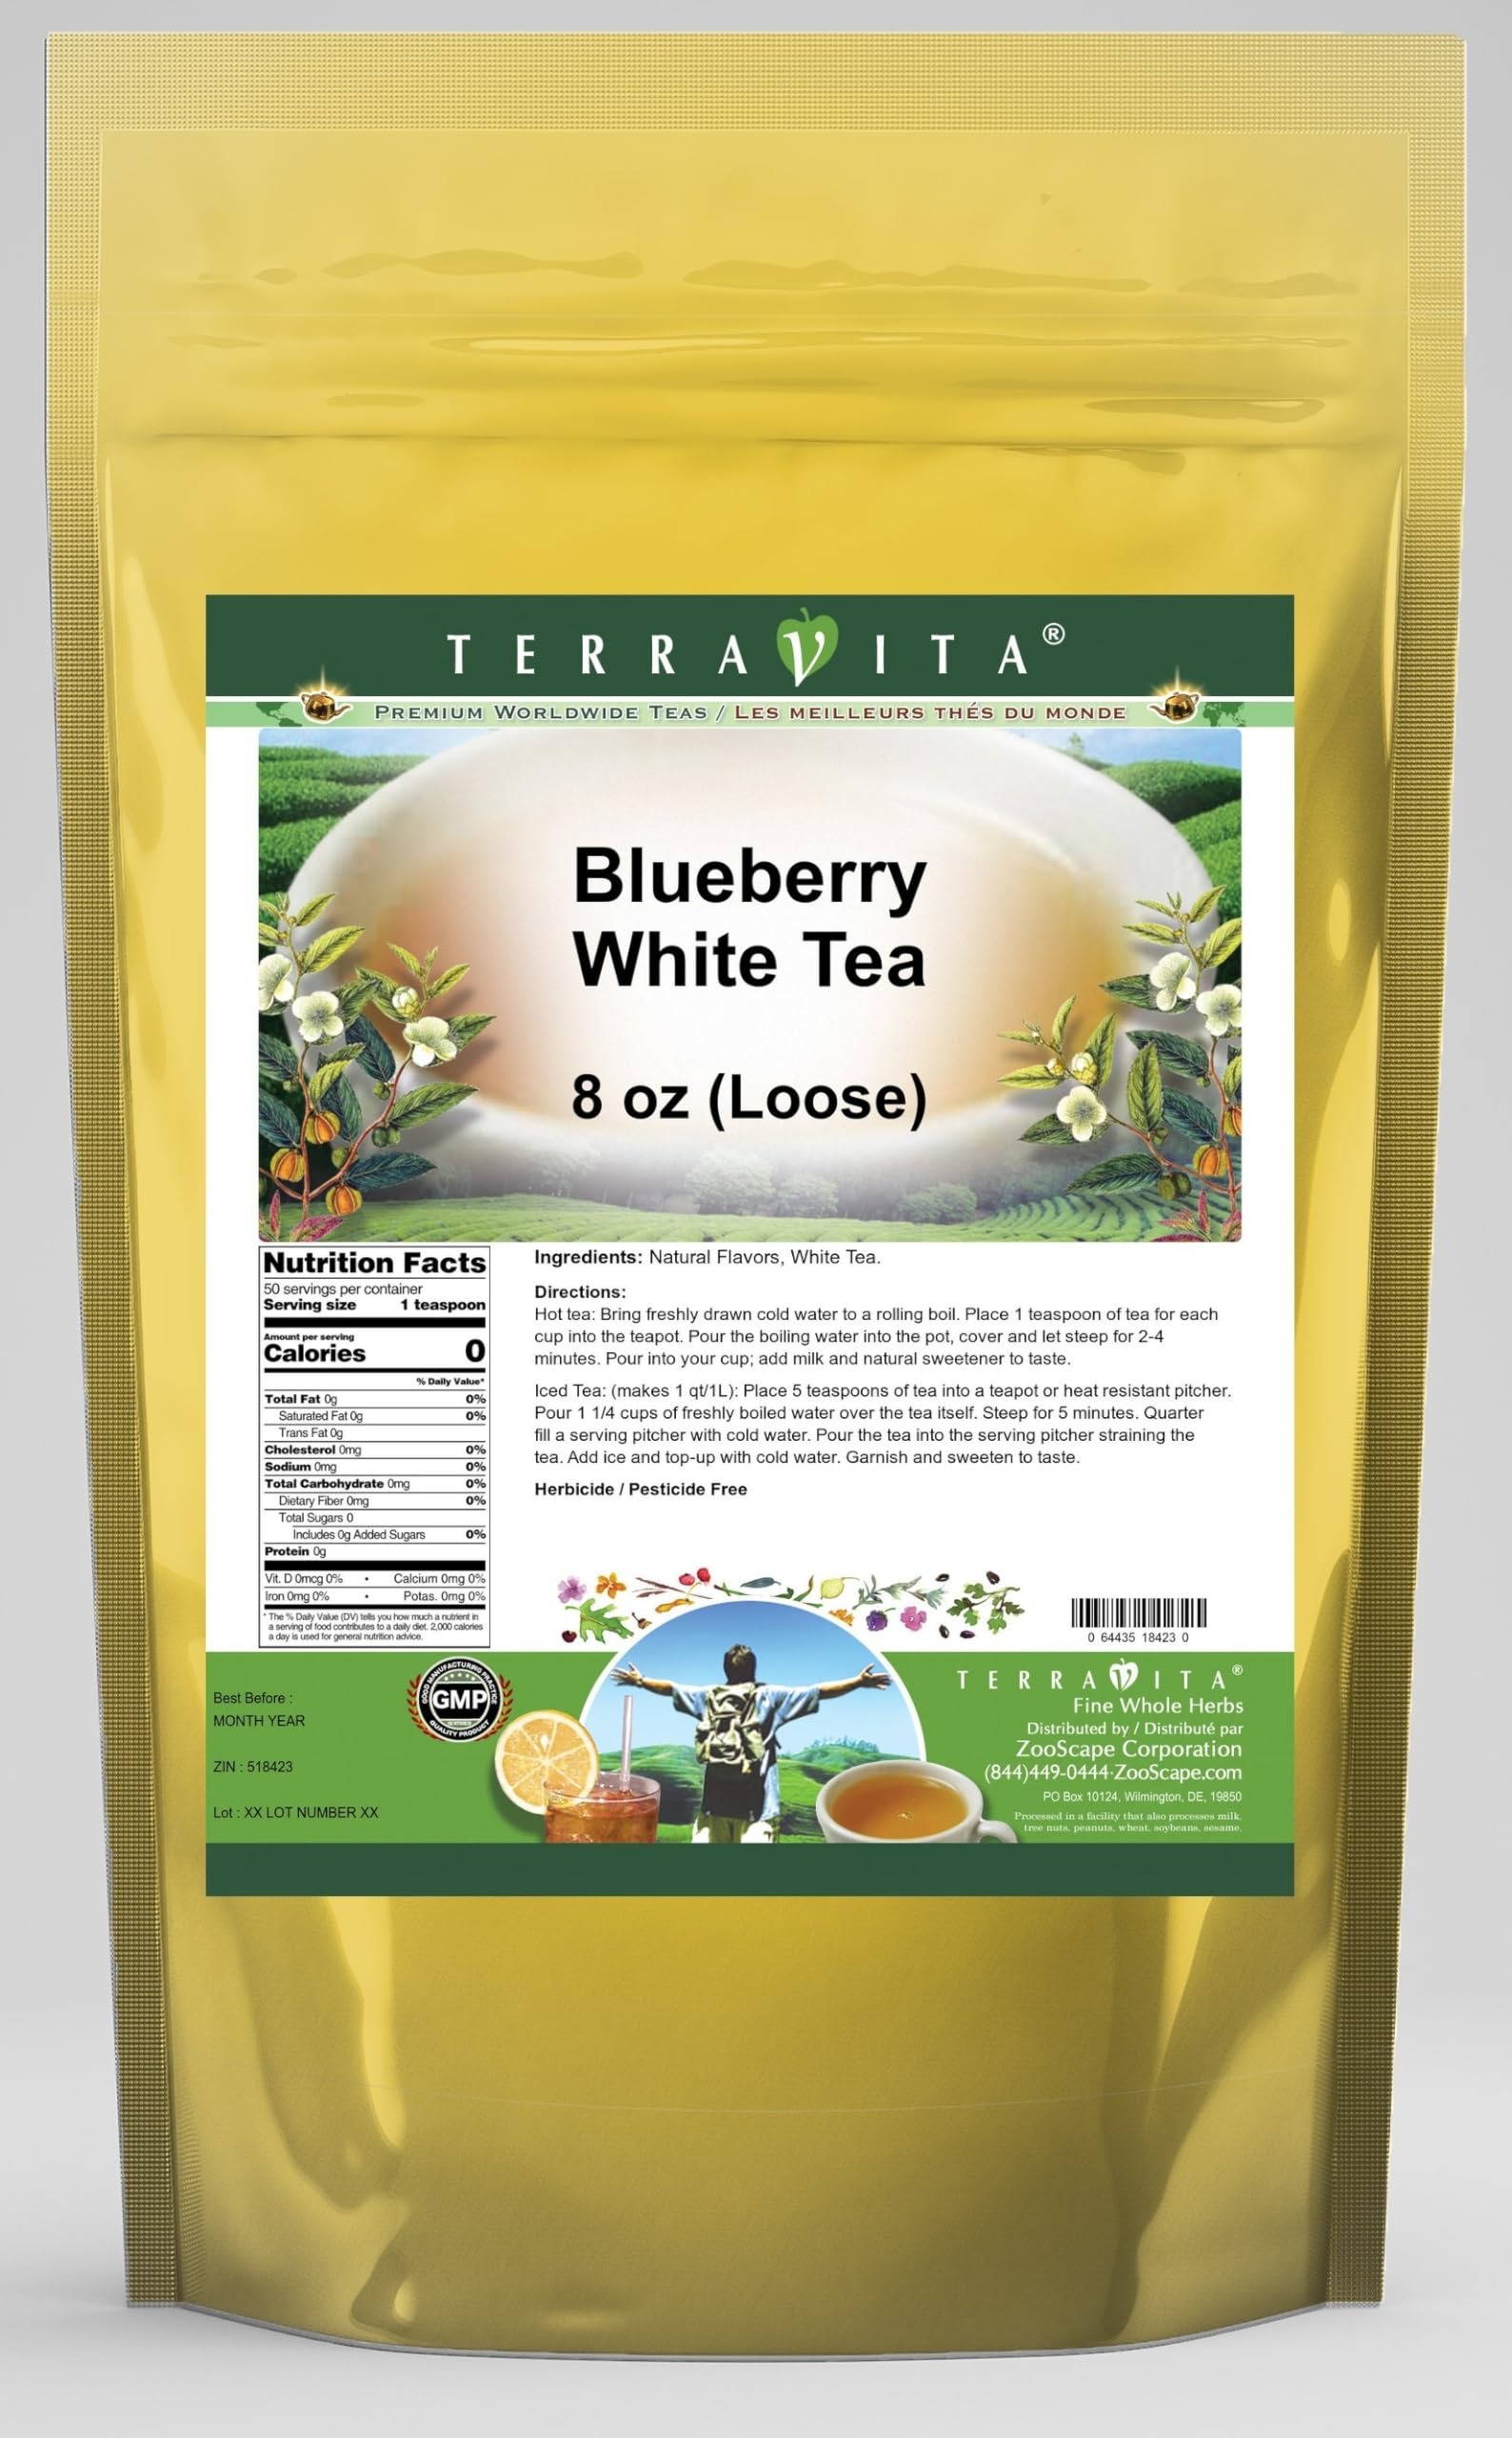
Item Name: Blueberry White Tea (Loose) (8 oz, ZIN: 518423) - 3 Pack
Bullet Point 1: Wow, people love blueberries - and have done for a long time Check out this 1897 newspaper article from the Yarmouth Daily News in Nova Scotia, Canada's blueberry capital - "One of the blueberry wagons that are so conspicuous at the Yarmouth Steamship Company's wharf, broke down on Water Street this morning while heavily laden with fruit, which was quickly strewn about the street. The load was transferred to another wagon but not before the small boys had succeeded in having a glorious feast."
Bullet Point 2: No fillers.
Bullet Point 3: Manufacturer: TerraVita
Bullet Point 4: Size: 8 oz
Bullet Point 5: Loose Leaf White Tea - Packed in a convenient upright pouch!
Product Description: Wow, people love blueberries - and have done for a long time Check out this 1897 newspaper article from the Yarmouth Daily News in Nova Scotia, Canada's blueberry capital - "One of the blueberry wagons that are so conspicuous at the Yarmouth Steamship Company's wharf, broke down on Water Street this morning while heavily laden with fruit, which was quickly strewn about the street. The load was transferred to another wagon but not before the small boys had succeeded in having a glorious feast." - These days, in our world of chocolate bars and junk food, while blueberries aren't likely to create a stampede of hungry children, they are still one of the best-loved fruits around. And for good reason The tiny blue fruit is marvelously sweet, and incredibly good for you. In fact, in addition, to being chock full of antioxidants, a recent Japanese study showed that blueberries may even give carrots a run for their money in the eye department du - Memories of wild blueberries fill the cup - Hot tea brewing method: Bring freshly drawn cold water to a rolling boil. Place 1 teaspoon of tea for each cup into the teapot. Pour the boiling water into the pot, cover and let steep for 2-4 minutes. Pour into your cup; add milk and natural sweetener to taste. - Iced tea brewing method: (to make 1 liter/quart): Place 5 teaspoons of tea into a teapot or heat resistant pitcher. Pour 1 1/4 cups of freshly boiled water over the tea itself. Steep for 5 minutes. Quarter fill a serving pitcher with cold water. Pour the tea into the serving pitcher straining the tea. Add ice and top-up with cold water. Garnish and sweeten to taste. - ZooScape is proud to be the exclusive distributor of TerraVita teas, herbs and supplements in the United States, Canada and around the world. - Shipping Port: Fuzhou -
Value: 24.0
Unit: Ounce

Price: 134.51